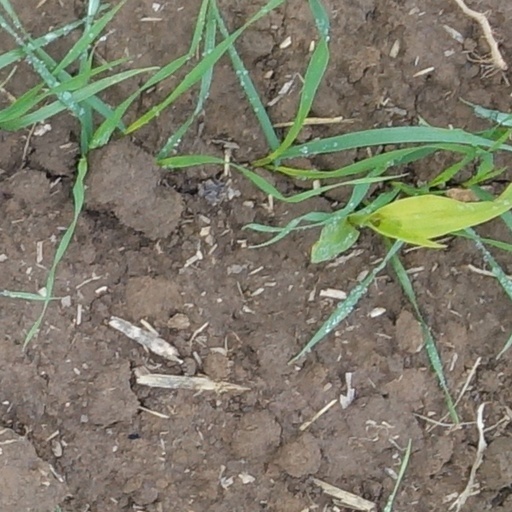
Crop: wheat